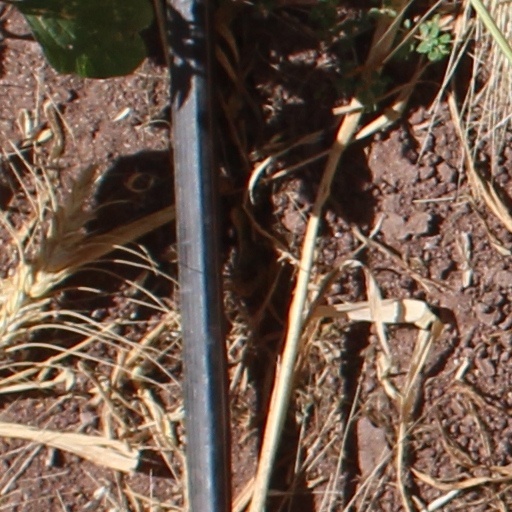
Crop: wheat